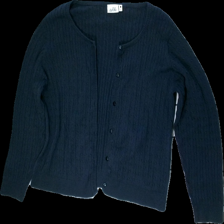
View: front
Type: Cardigan
Category: Ladies
Brand: Isolde
Colors: Blue
Material: 100% Cotton
Cut: Regular
Season: All
Price range: 50-100
Recommended usage: Reuse